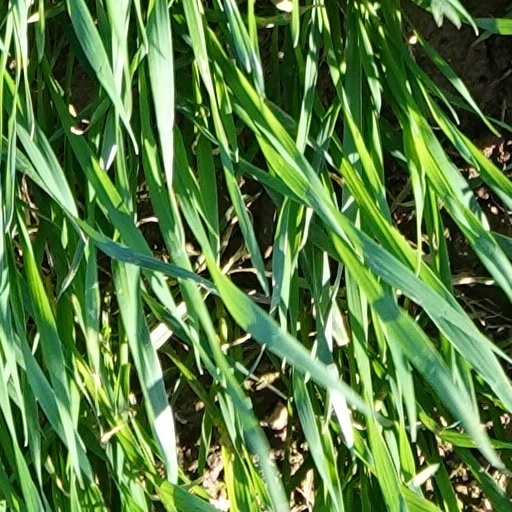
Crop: wheat